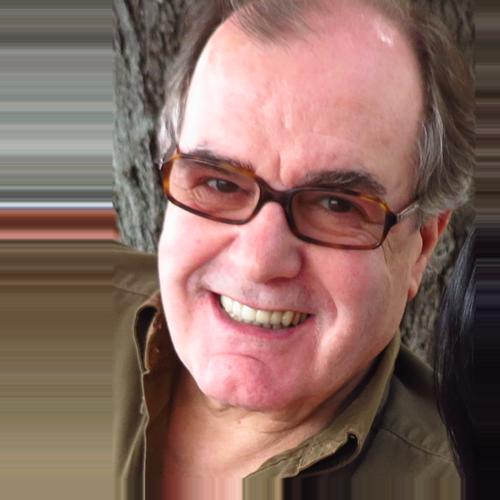
Age: 70